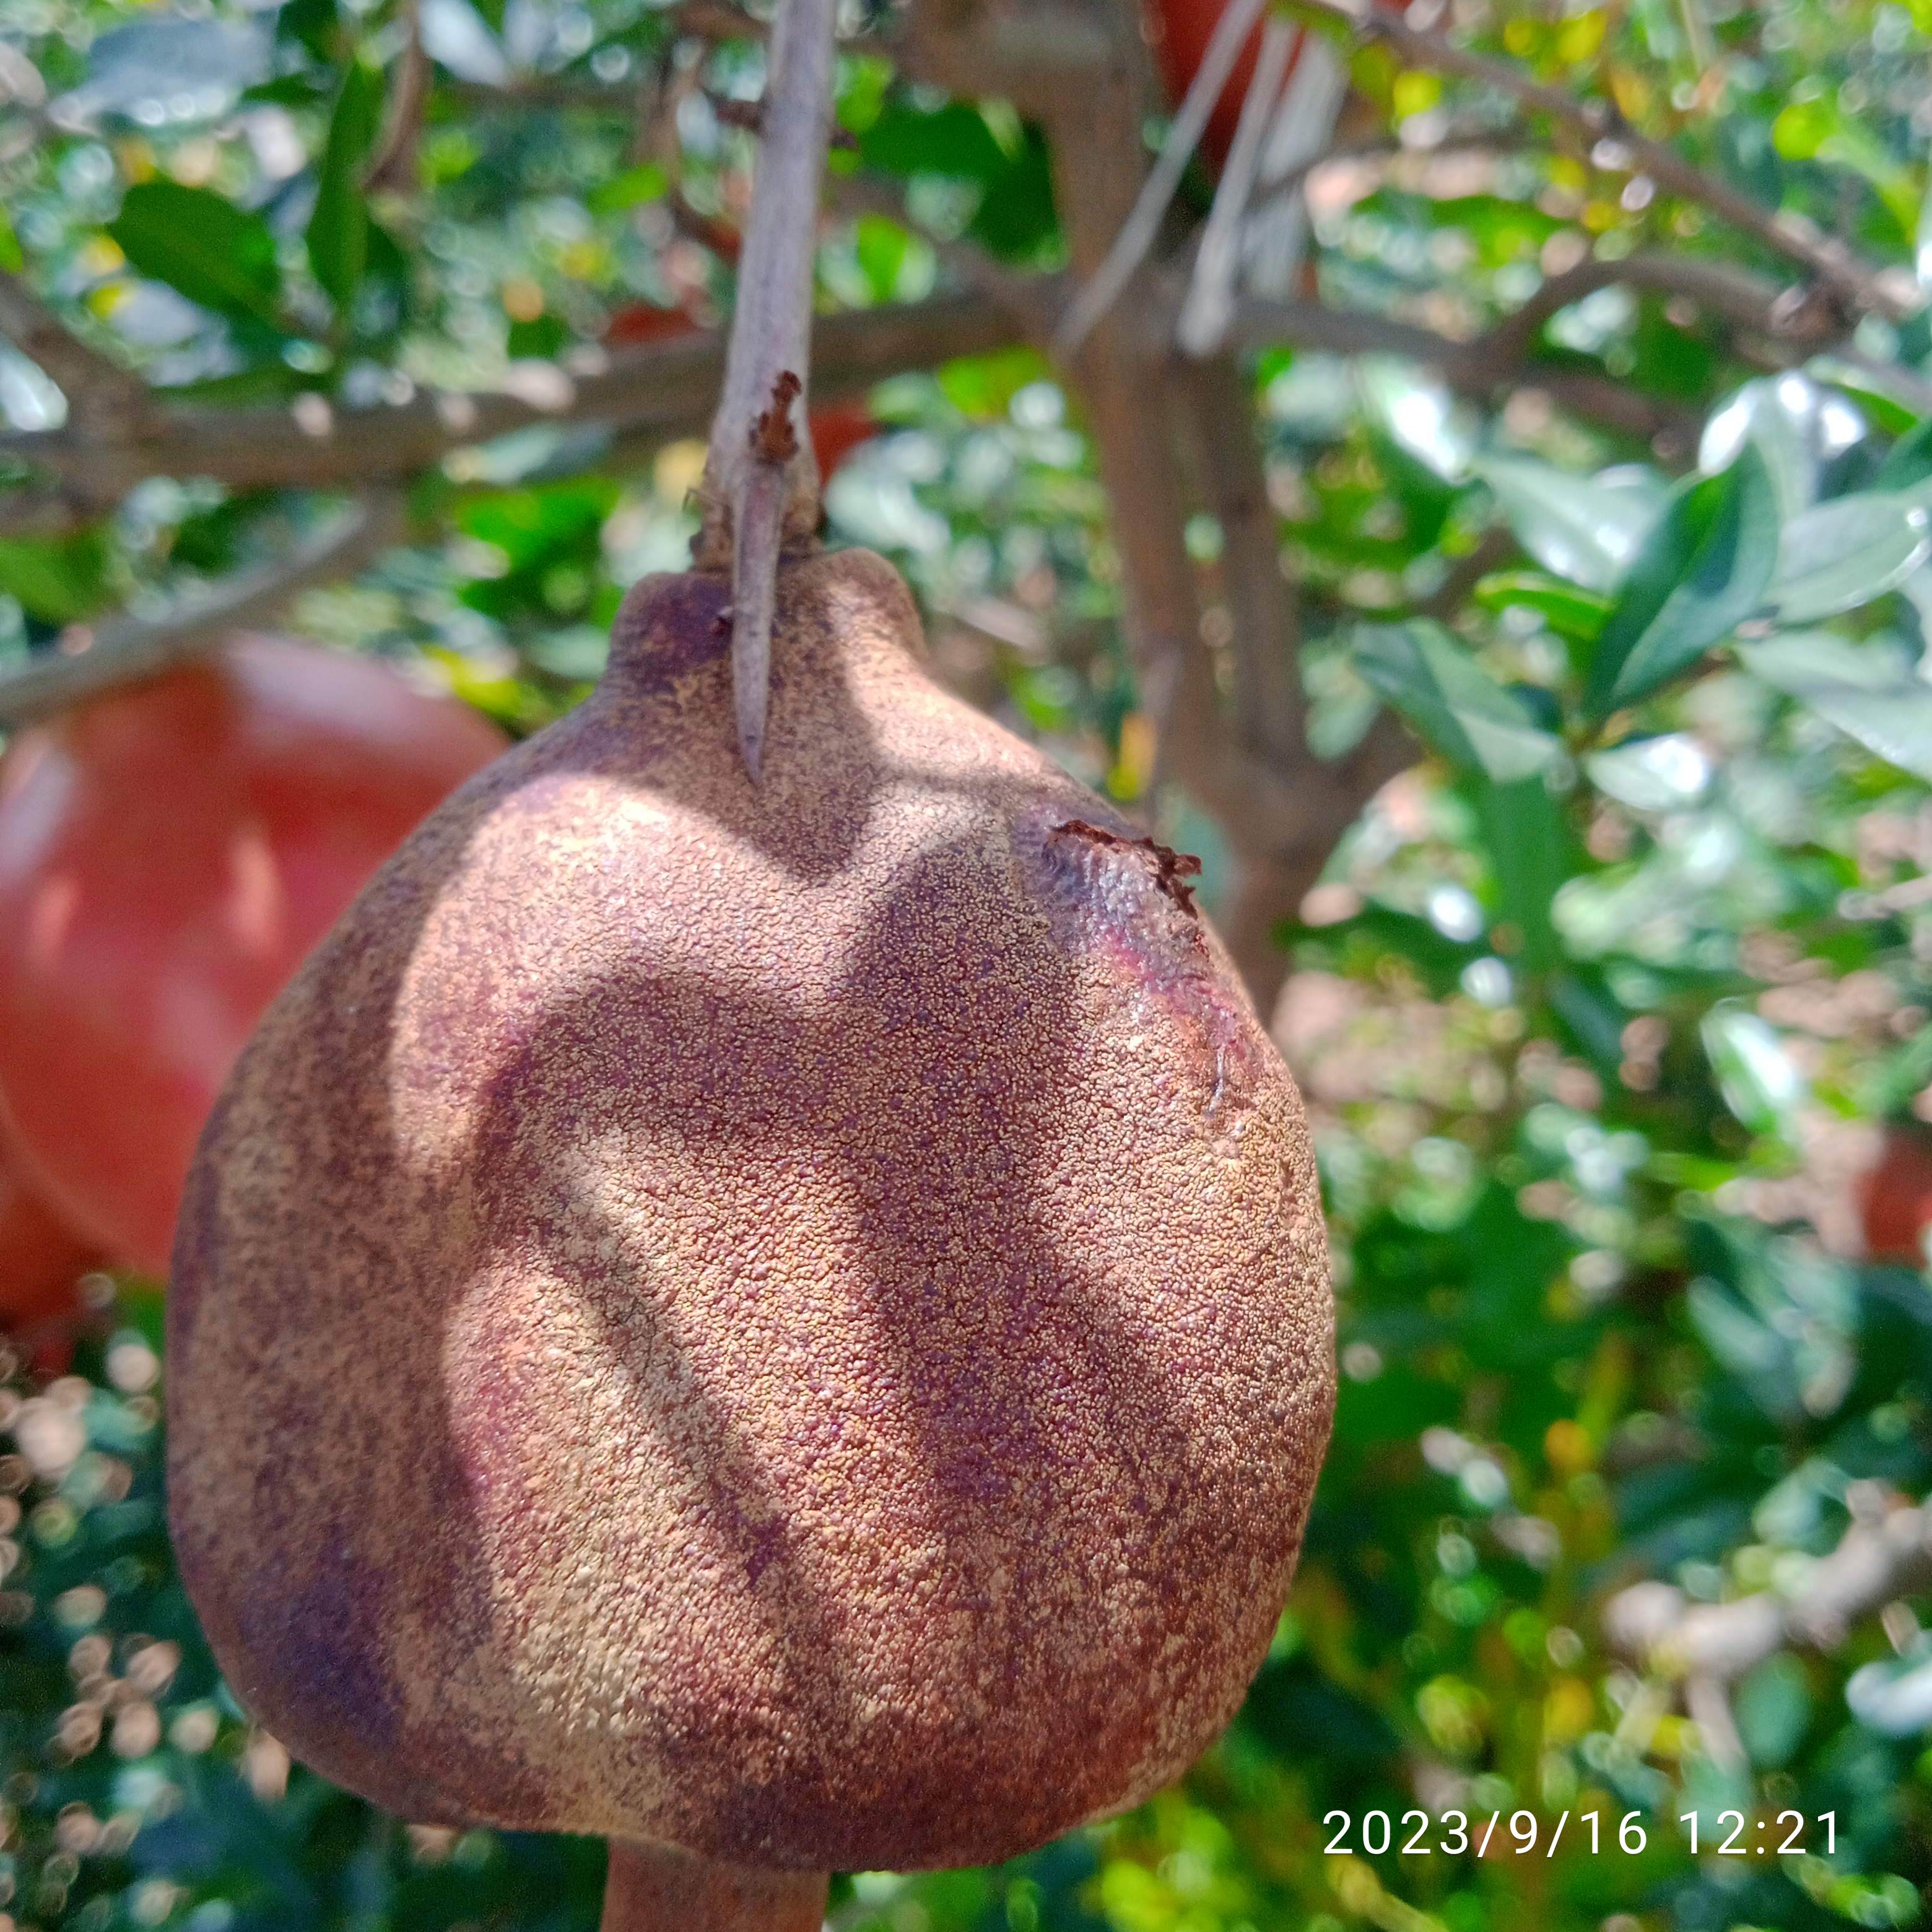
Label: Alternaria